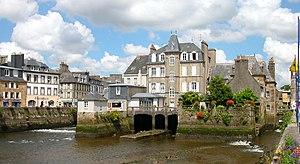
Le pont de Rohan sur l'Elorn vue de l'aval, Landerneau, Haut Leon, BretagneBrezhoneg: Pont Roc'han, Landerne, Bro Leon, Breizh
Le Léon ou pays du Léon, bro Leon en breton, est une ancienne principauté de Basse-Bretagne, patrie des Léonards, Leoniz en breton. Il forme la pointe nord-ouest du Finistère, dont Brest, avec plus de trois-cent-mille habitants, est aujourd'hui l'agglomération principale. Il doit à sa géographie d'avoir conservé un particularisme linguistique et culturel.